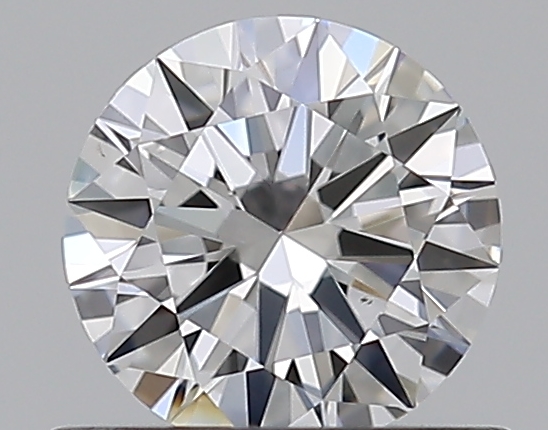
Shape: round
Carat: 0.5
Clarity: SI1
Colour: D
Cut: EX
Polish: EX
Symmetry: EX
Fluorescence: ST
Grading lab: GIA
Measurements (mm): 5.13 x 5.16 x 3.08